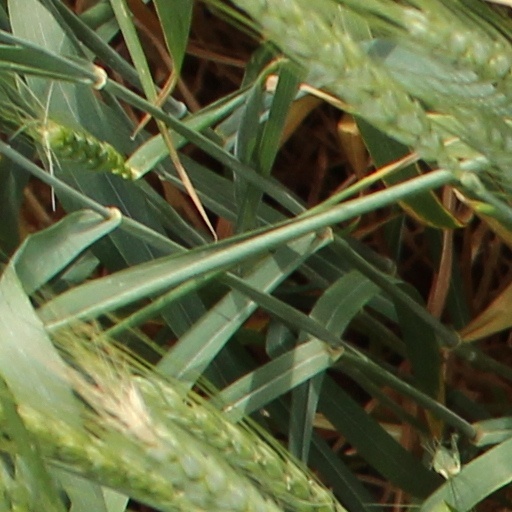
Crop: wheat